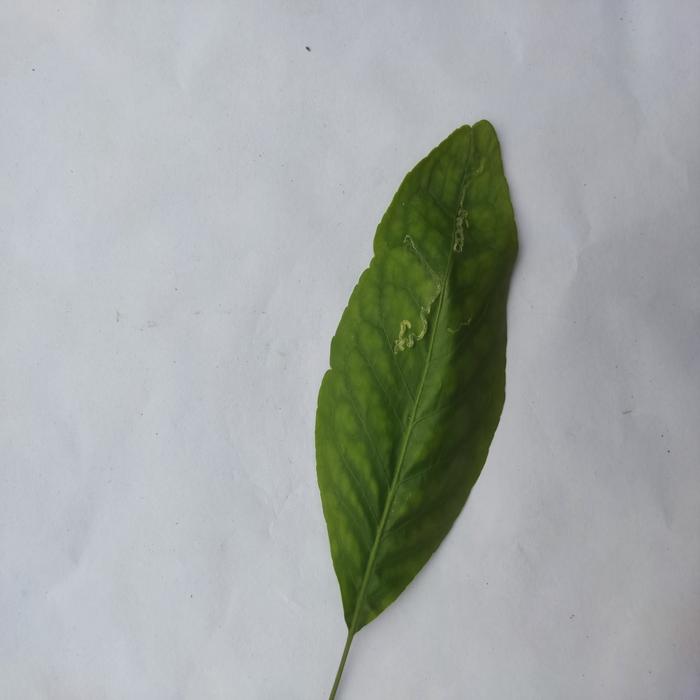
Crop: Aegle Marmelos
Leaf condition: Leaf_Spot